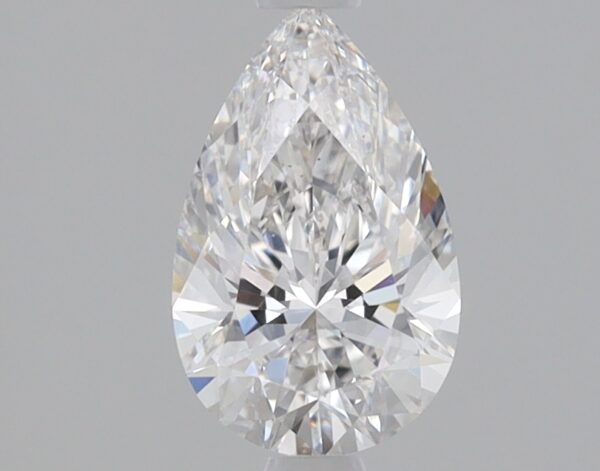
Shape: pear
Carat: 0.87
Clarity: VS1
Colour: F
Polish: EX
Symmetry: EX
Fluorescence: NONE
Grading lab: IGI
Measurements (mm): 8.51 x 5.33 x 3.36